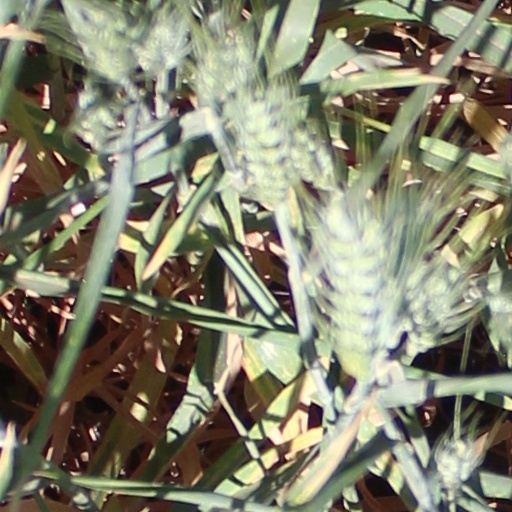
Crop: wheat